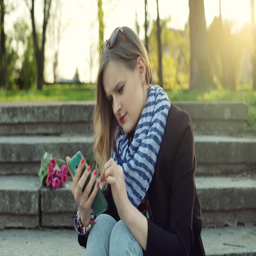
happy girl sitting on the stairs and texting on smartphone